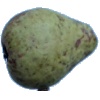
Label: pear_stone